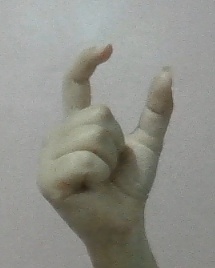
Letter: nun